Jay Allen

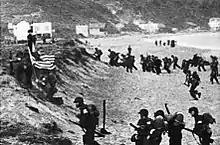
Operation Torch, 1942

Back in the United States Allen became engaged with the US military, though neither the timing nor exact mechanism of his involvement are clear. The army propaganda department considered him knowledgeable and useful when preparing the plans for invasion in Africa. When Operation Torch commenced in November 1942, Allen was heading a propaganda unit named Psychological Warfare Branch. Following successful seizure of Algiers he was resident in the city within the compound formed by the general Eisenhower's headquarters; he appeared as an "assimilated" colonel. There is little information on Allen's service, except that as head of "Office of War Information" he organized propaganda movies intended for French audience. It is known that he served some 5 months, until March 1943, but none of the sources consulted provides information on reasons of his release. No Allen's press correspondence from the period of November 1942 – March 1943 has been identified. In the early spring of 1943 he was back in New York, his successor in Algeria was Southworth.